Twan Mrat Naing

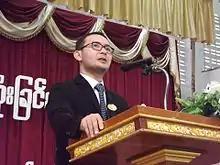
Twan Mrat Naing giving a speech in 2016

In June 2022, military spokespeople from the State Administration Council said that provocative rhetoric from Twan Mrat Naing as the leader of the Arakan Army was inviting conflict. The informal ceasefire between AA and the junta would breakdown after an junta airstike on an AA base in Kayin State.